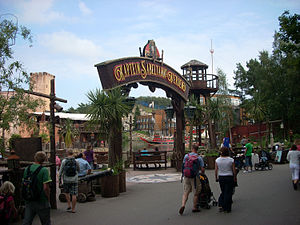
Kristiansand Dyrepark / Kristiansand Dyre- og Fritidspark i dag / Dyr
Indgang til Kaptajn Sabeltands Verden
Kristiansand Dyrepark udenfor Kristiansand, syd i Norge blev grundlagt i 1964 og har udviklet sig til en af de mest besøgte turistattraktioner i Norge. Parken har mere end 800 dyr af nærmere 100 dyrearter, i tillæg til tivoliområde, Kardemomme by og badepark, og er åben hele året. Parken havde 975.000 besøg i 2012 og passerede en million besøg i 2015.